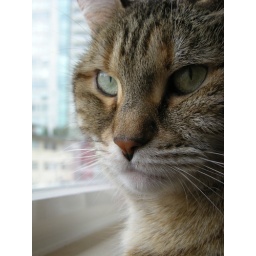
watching birds while sitting on the table in the sunshine